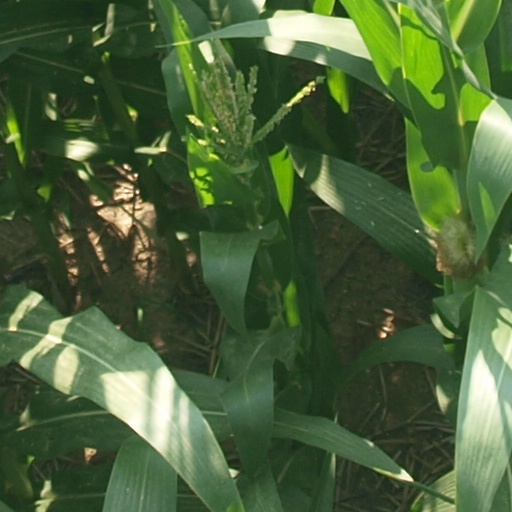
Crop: maize; corn